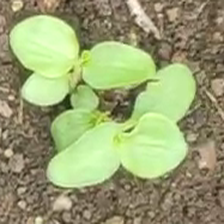
Weed species: Kena_(Commplina_benghalensio)